List of teletext services

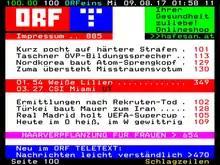
ORF teletext

In fact, almost all TV channels in Denmark have teletext (called tekst-TV). Some of those services are entirely in Danish, while international channels (Discovery Channel, Animal Planet etc.) share their teletext with the other Scandinavian countries.